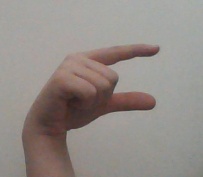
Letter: dal